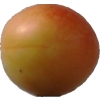
Label: cherry_wax